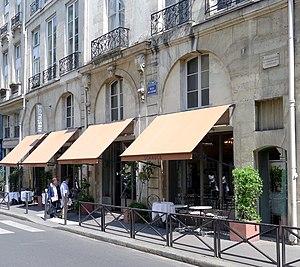
Rue de Condé (n° 1 et 3) - Paris VI This building is inscrit au titre des Monuments Historiques. It is indexed in the Base Mérimée, a database of architectural heritage maintained by the French Ministry of Culture,
La rue de Condé est une voie située dans le quartier de l'Odéon dans le 6ᵉ arrondissement de Paris.
María-Felicia García, dite la Malibran, née le 24 mars 1808 à Paris et morte le 23 septembre 1836 à Manchester, est une artiste lyrique française d'origine espagnole.